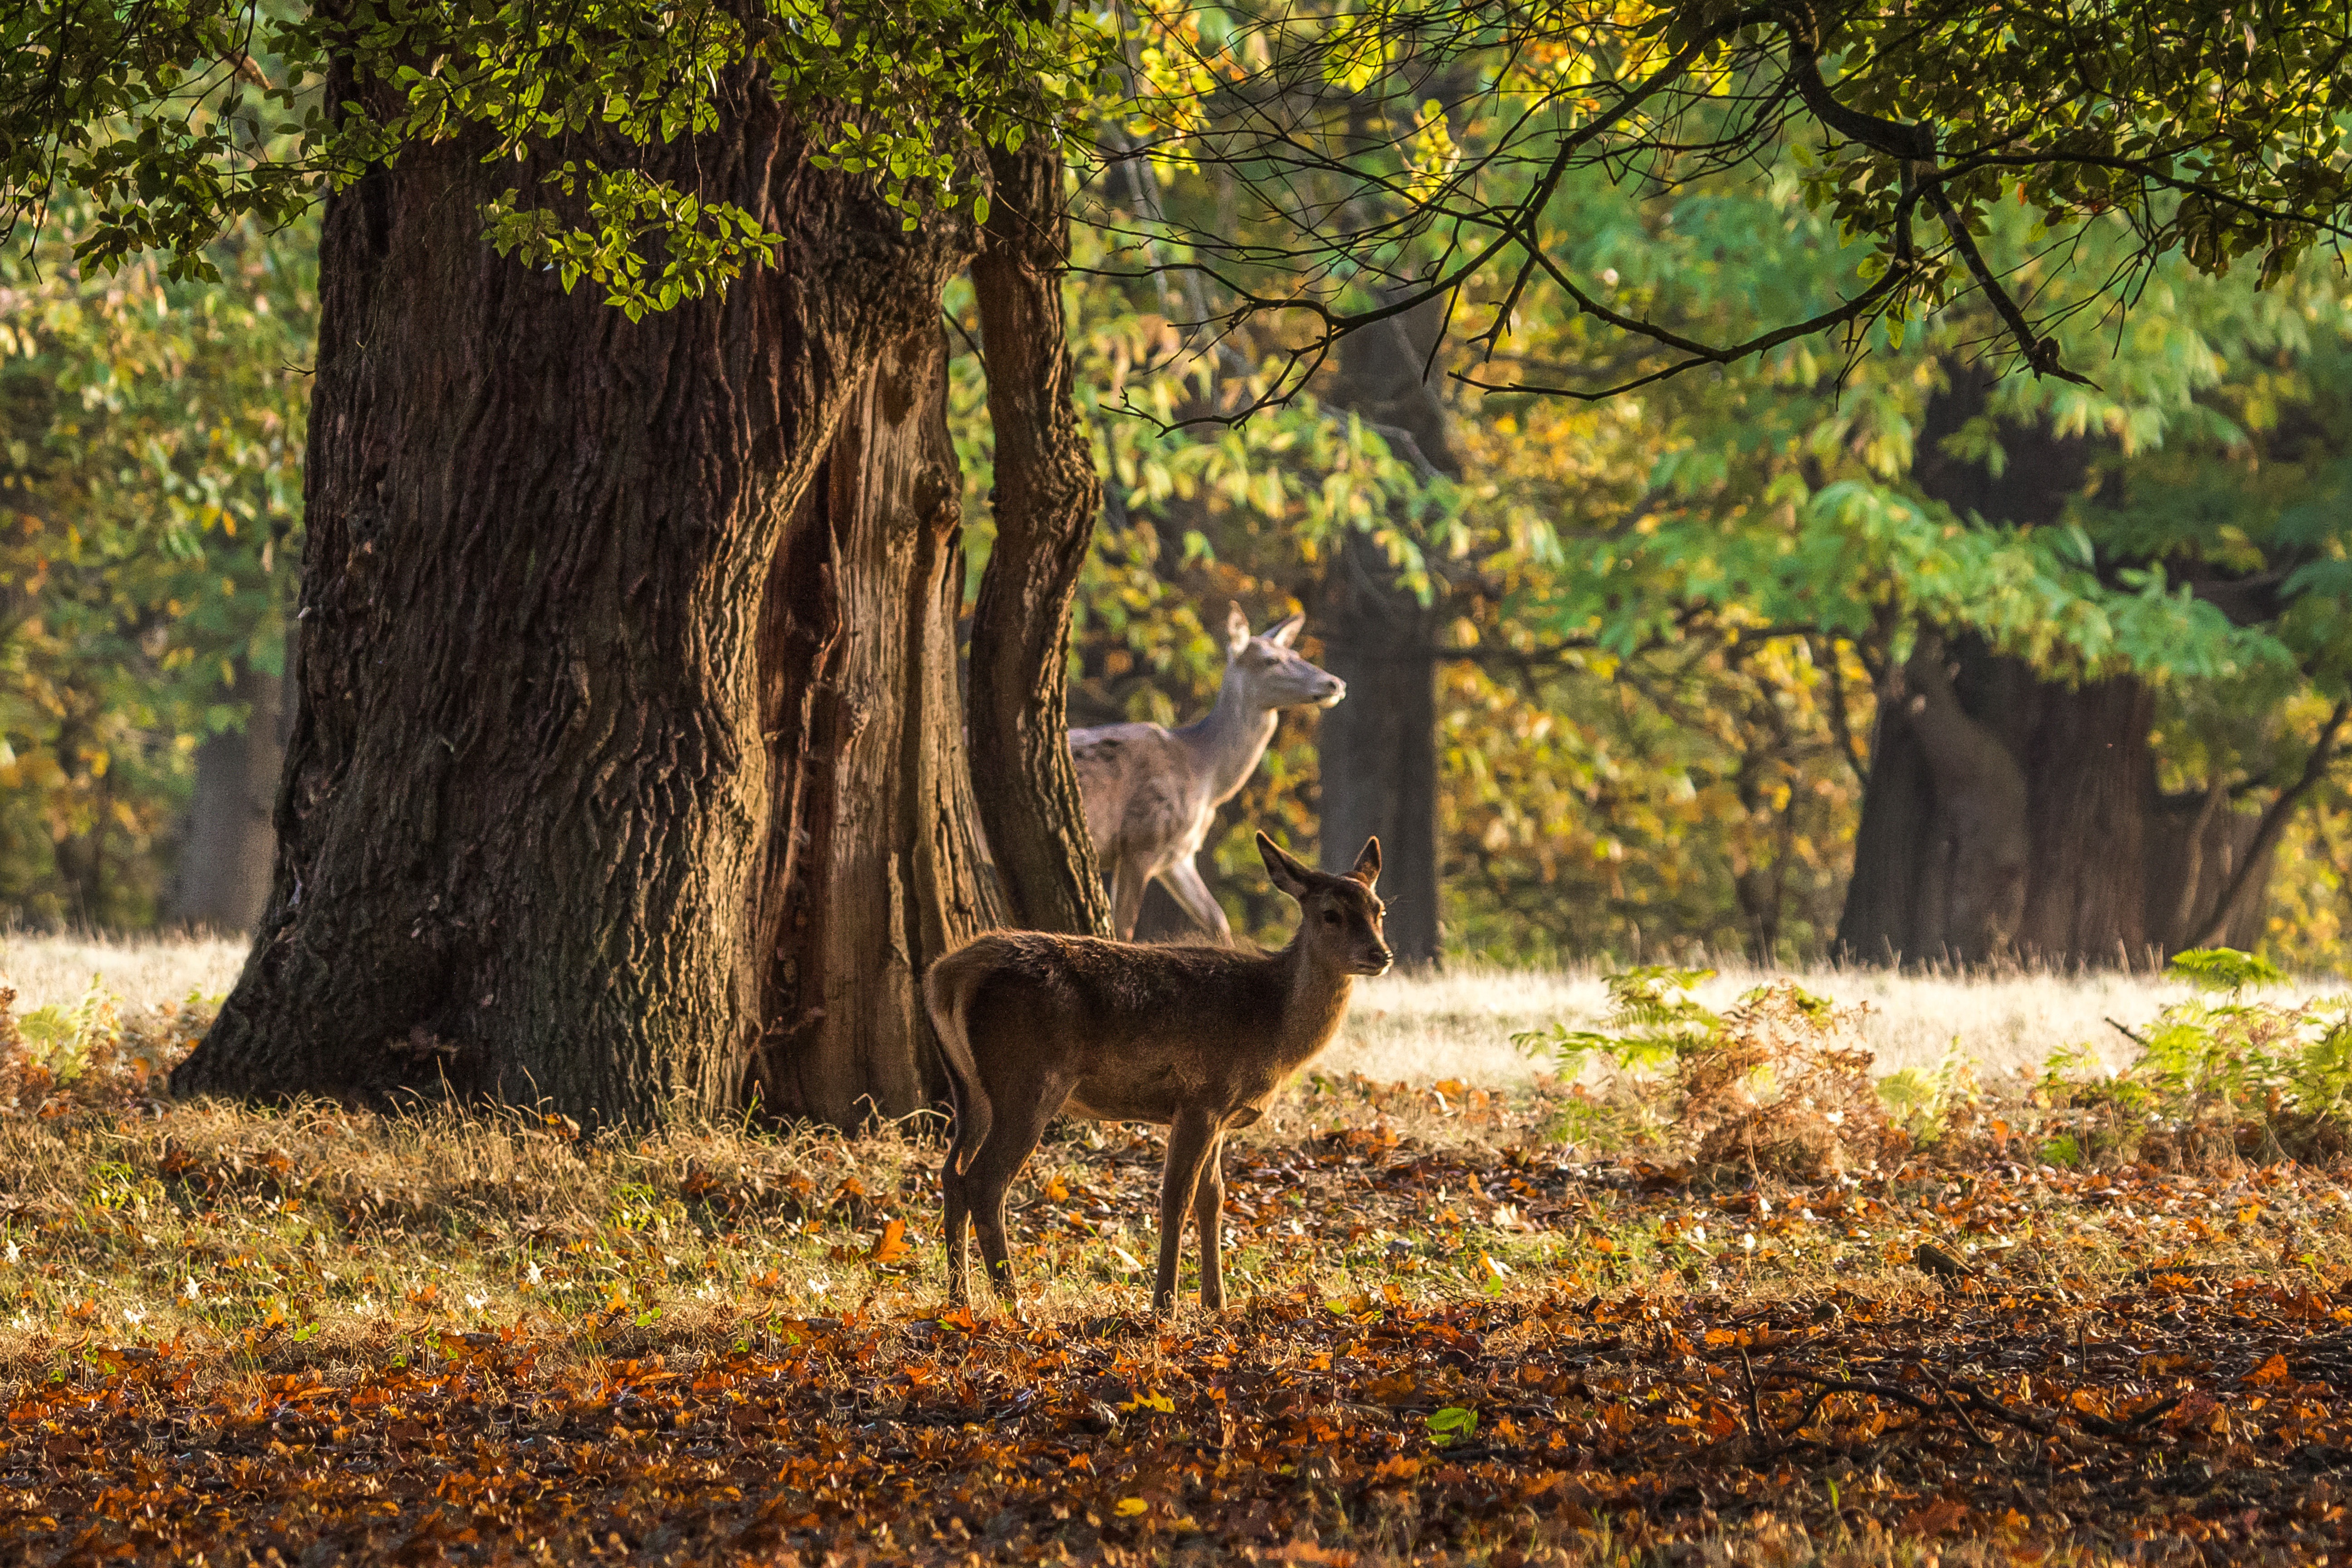
tree, nature, forest, wilderness, leaf, wildlife, deer, autumn, fauna, savanna, trees, england, woodland, habitat, windsor, white tailed deer